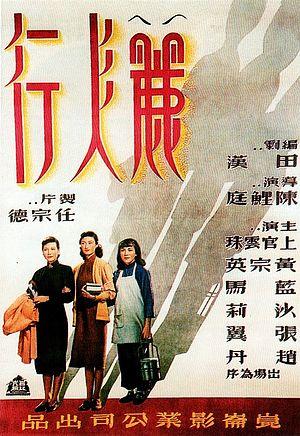
Chen Liting est un dramaturge, réalisateur, scénariste, et théoricien du cinéma chinois. Considéré comme l'un des plus importants réalisateurs et scénaristes de l'avant-communisme, avec Shi Dongshan, Cai Chusheng, et Zheng Junli, son film le plus célèbre est Femmes côtes-à-côtes.